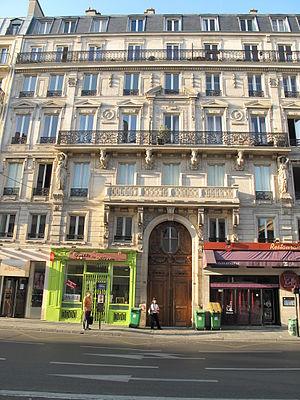
Façade 17 rue de Chateaudun, Paris 9e arr.